AFL Sydney

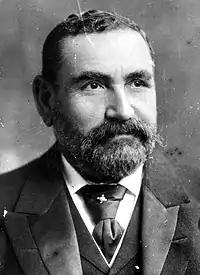
John See, Premier of New South Wales, first president of the NSWFA

Australian Rules football has been played in Sydney since 1866 however organised competition did not commence until the formation of the first New South Wales Football Association which operated between 1880 and 1893 and included East Sydney (founded 1880) as well as Sydney's oldest Australian rules club Sydney University (founded 1887) .